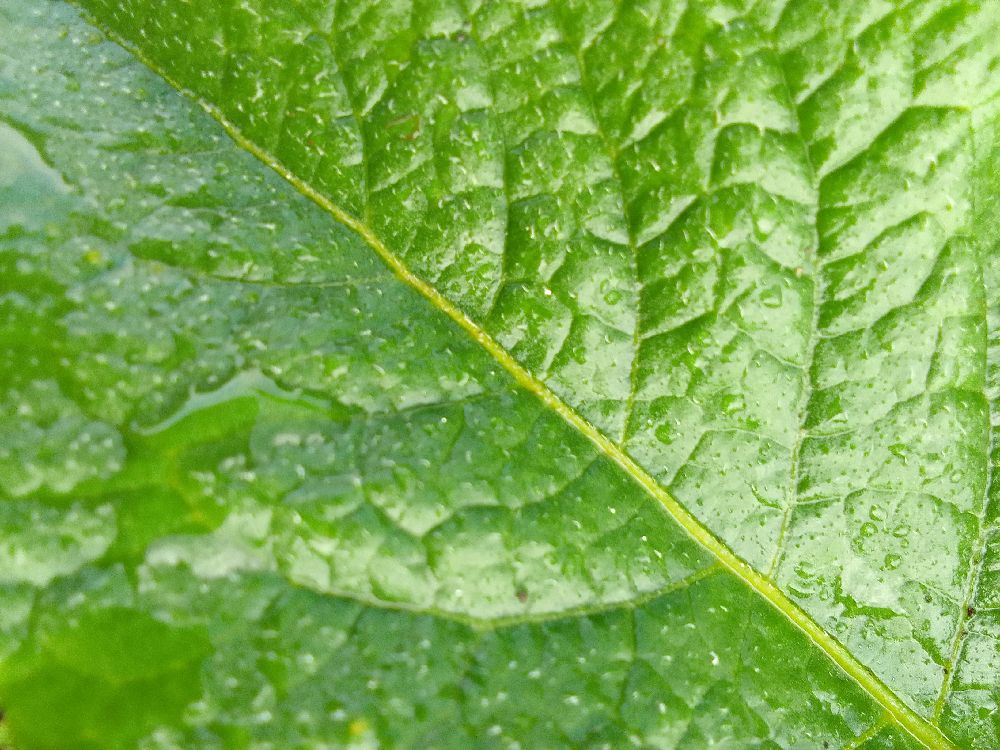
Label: Healthy